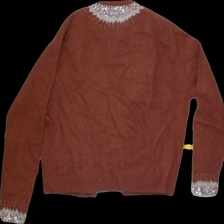
View: back
Type: Cardigan
Category: Ladies
Brand: Not Applicable
Colors: Brown
Material: 79%wool 21%acryl
Pattern: Glitter
Trend: No trend
Stains: No
Price range: <50
Recommended usage: Reuse